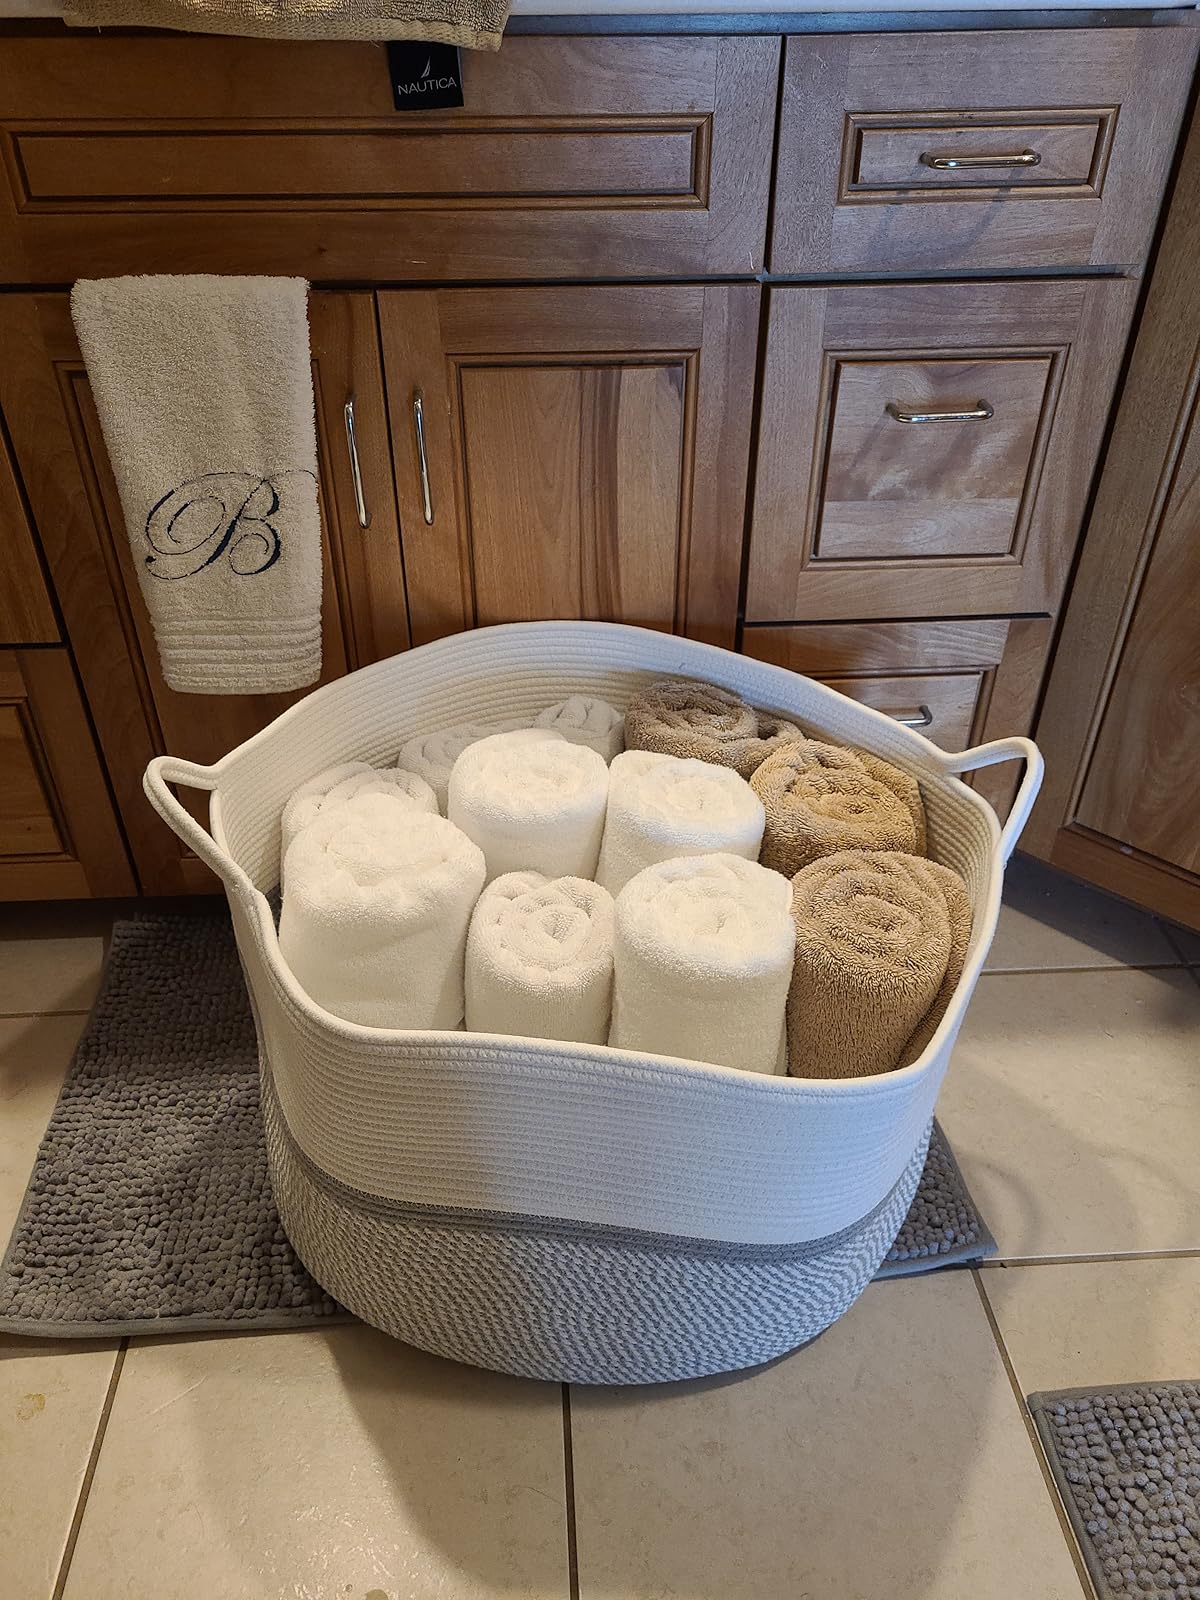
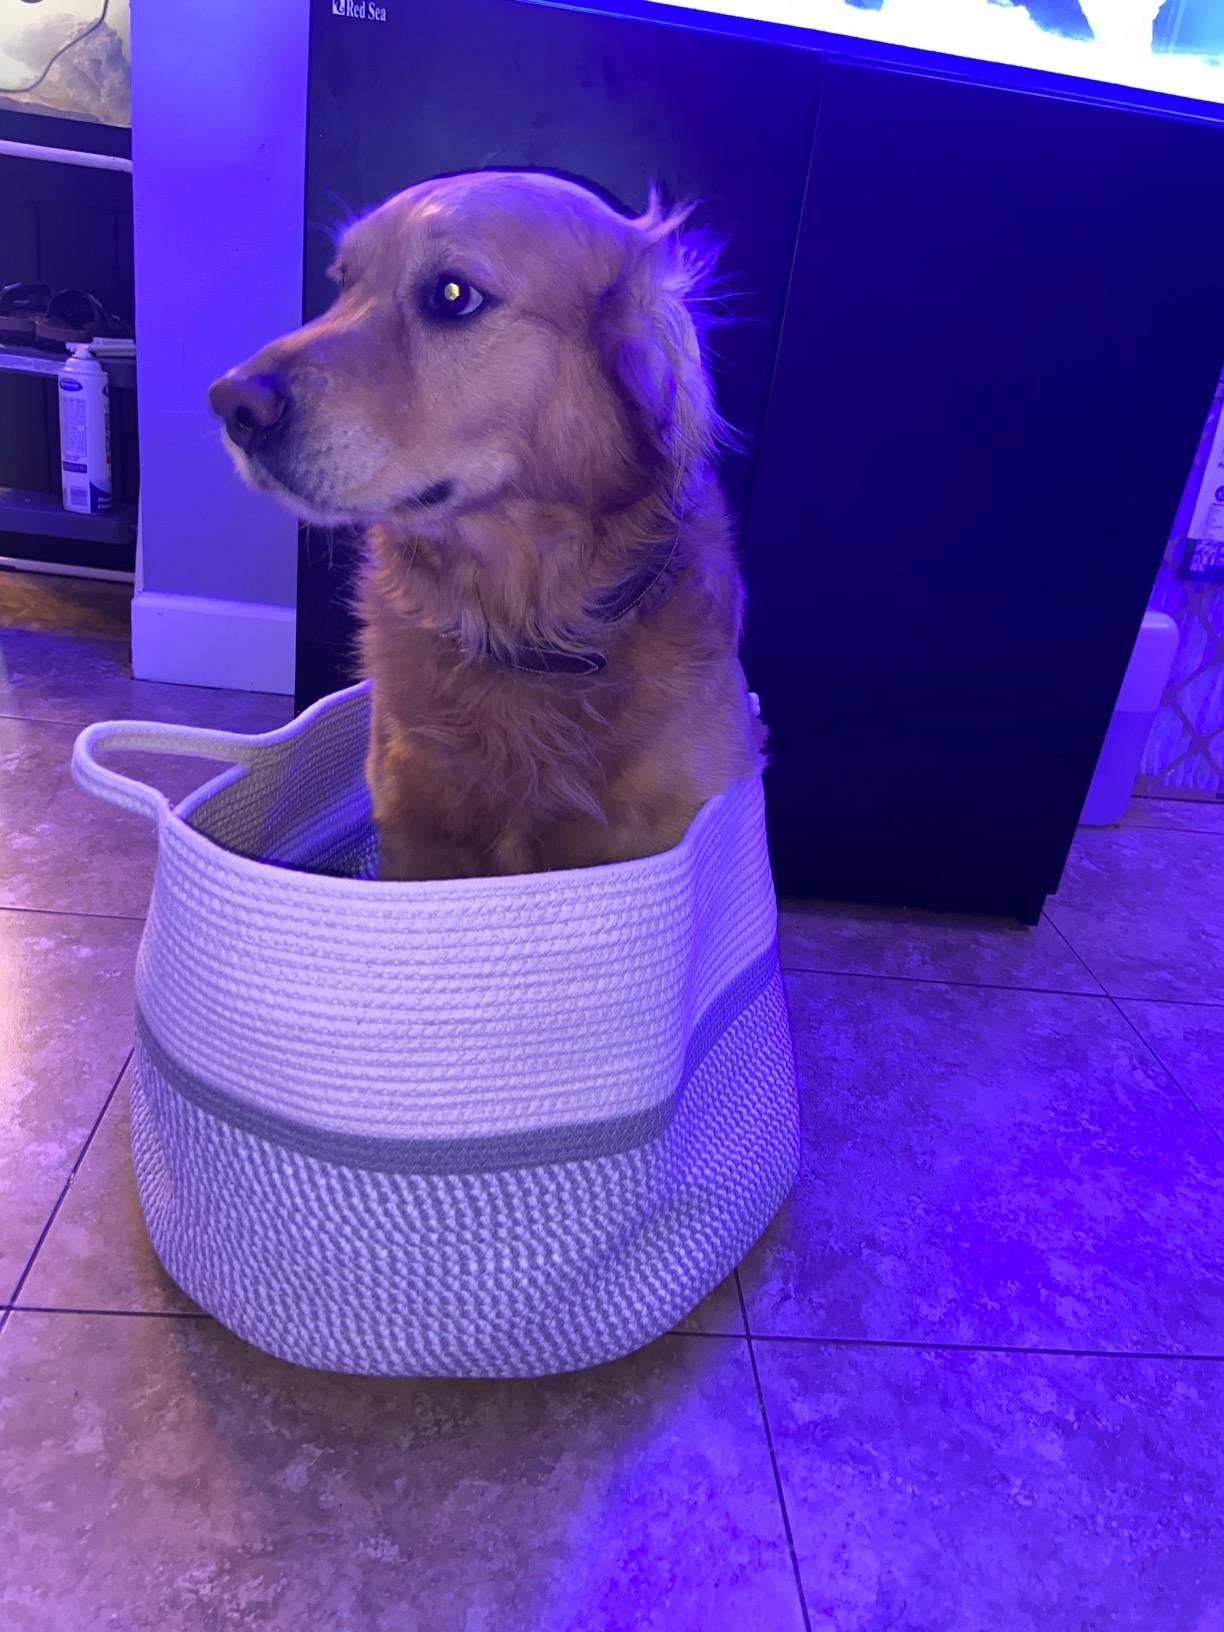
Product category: items_hamper
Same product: yes